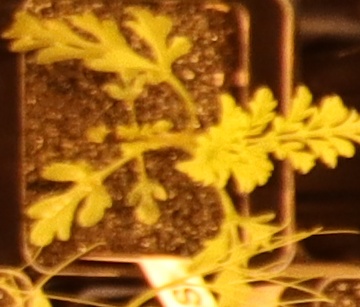
Label: Ragweed